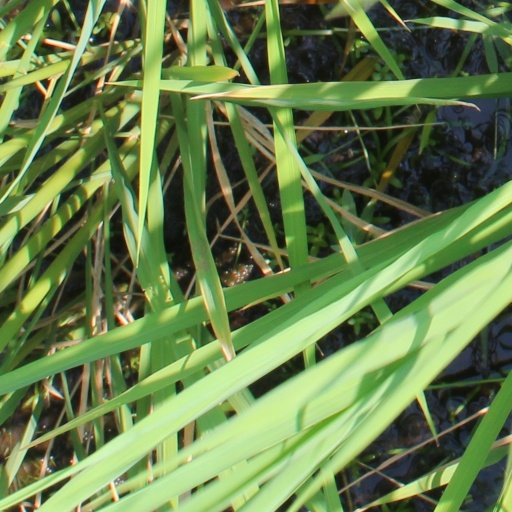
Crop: rice